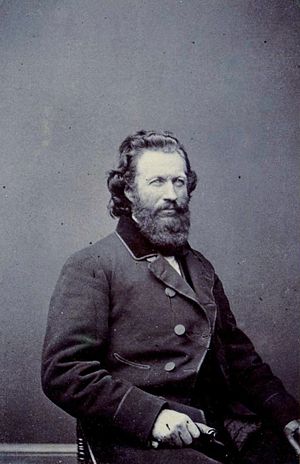
Clark Mills (billedhugger)
Clark Mills.
Clark Mills var en amerikansk billedhugger.